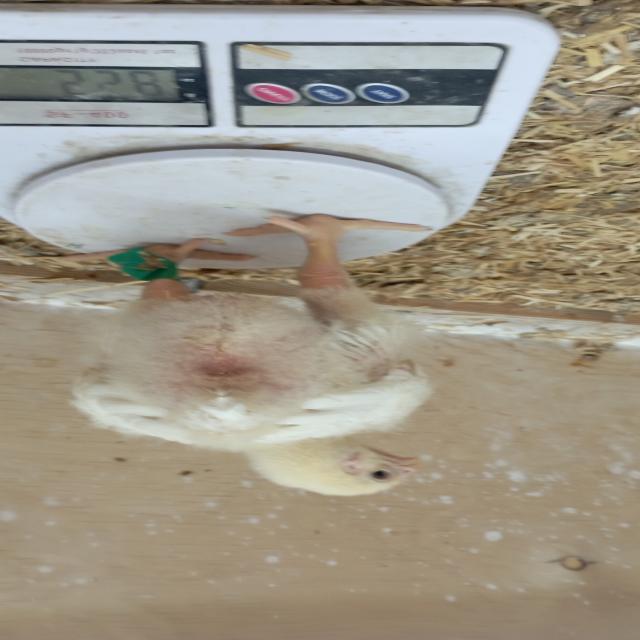
Weight: 560 g